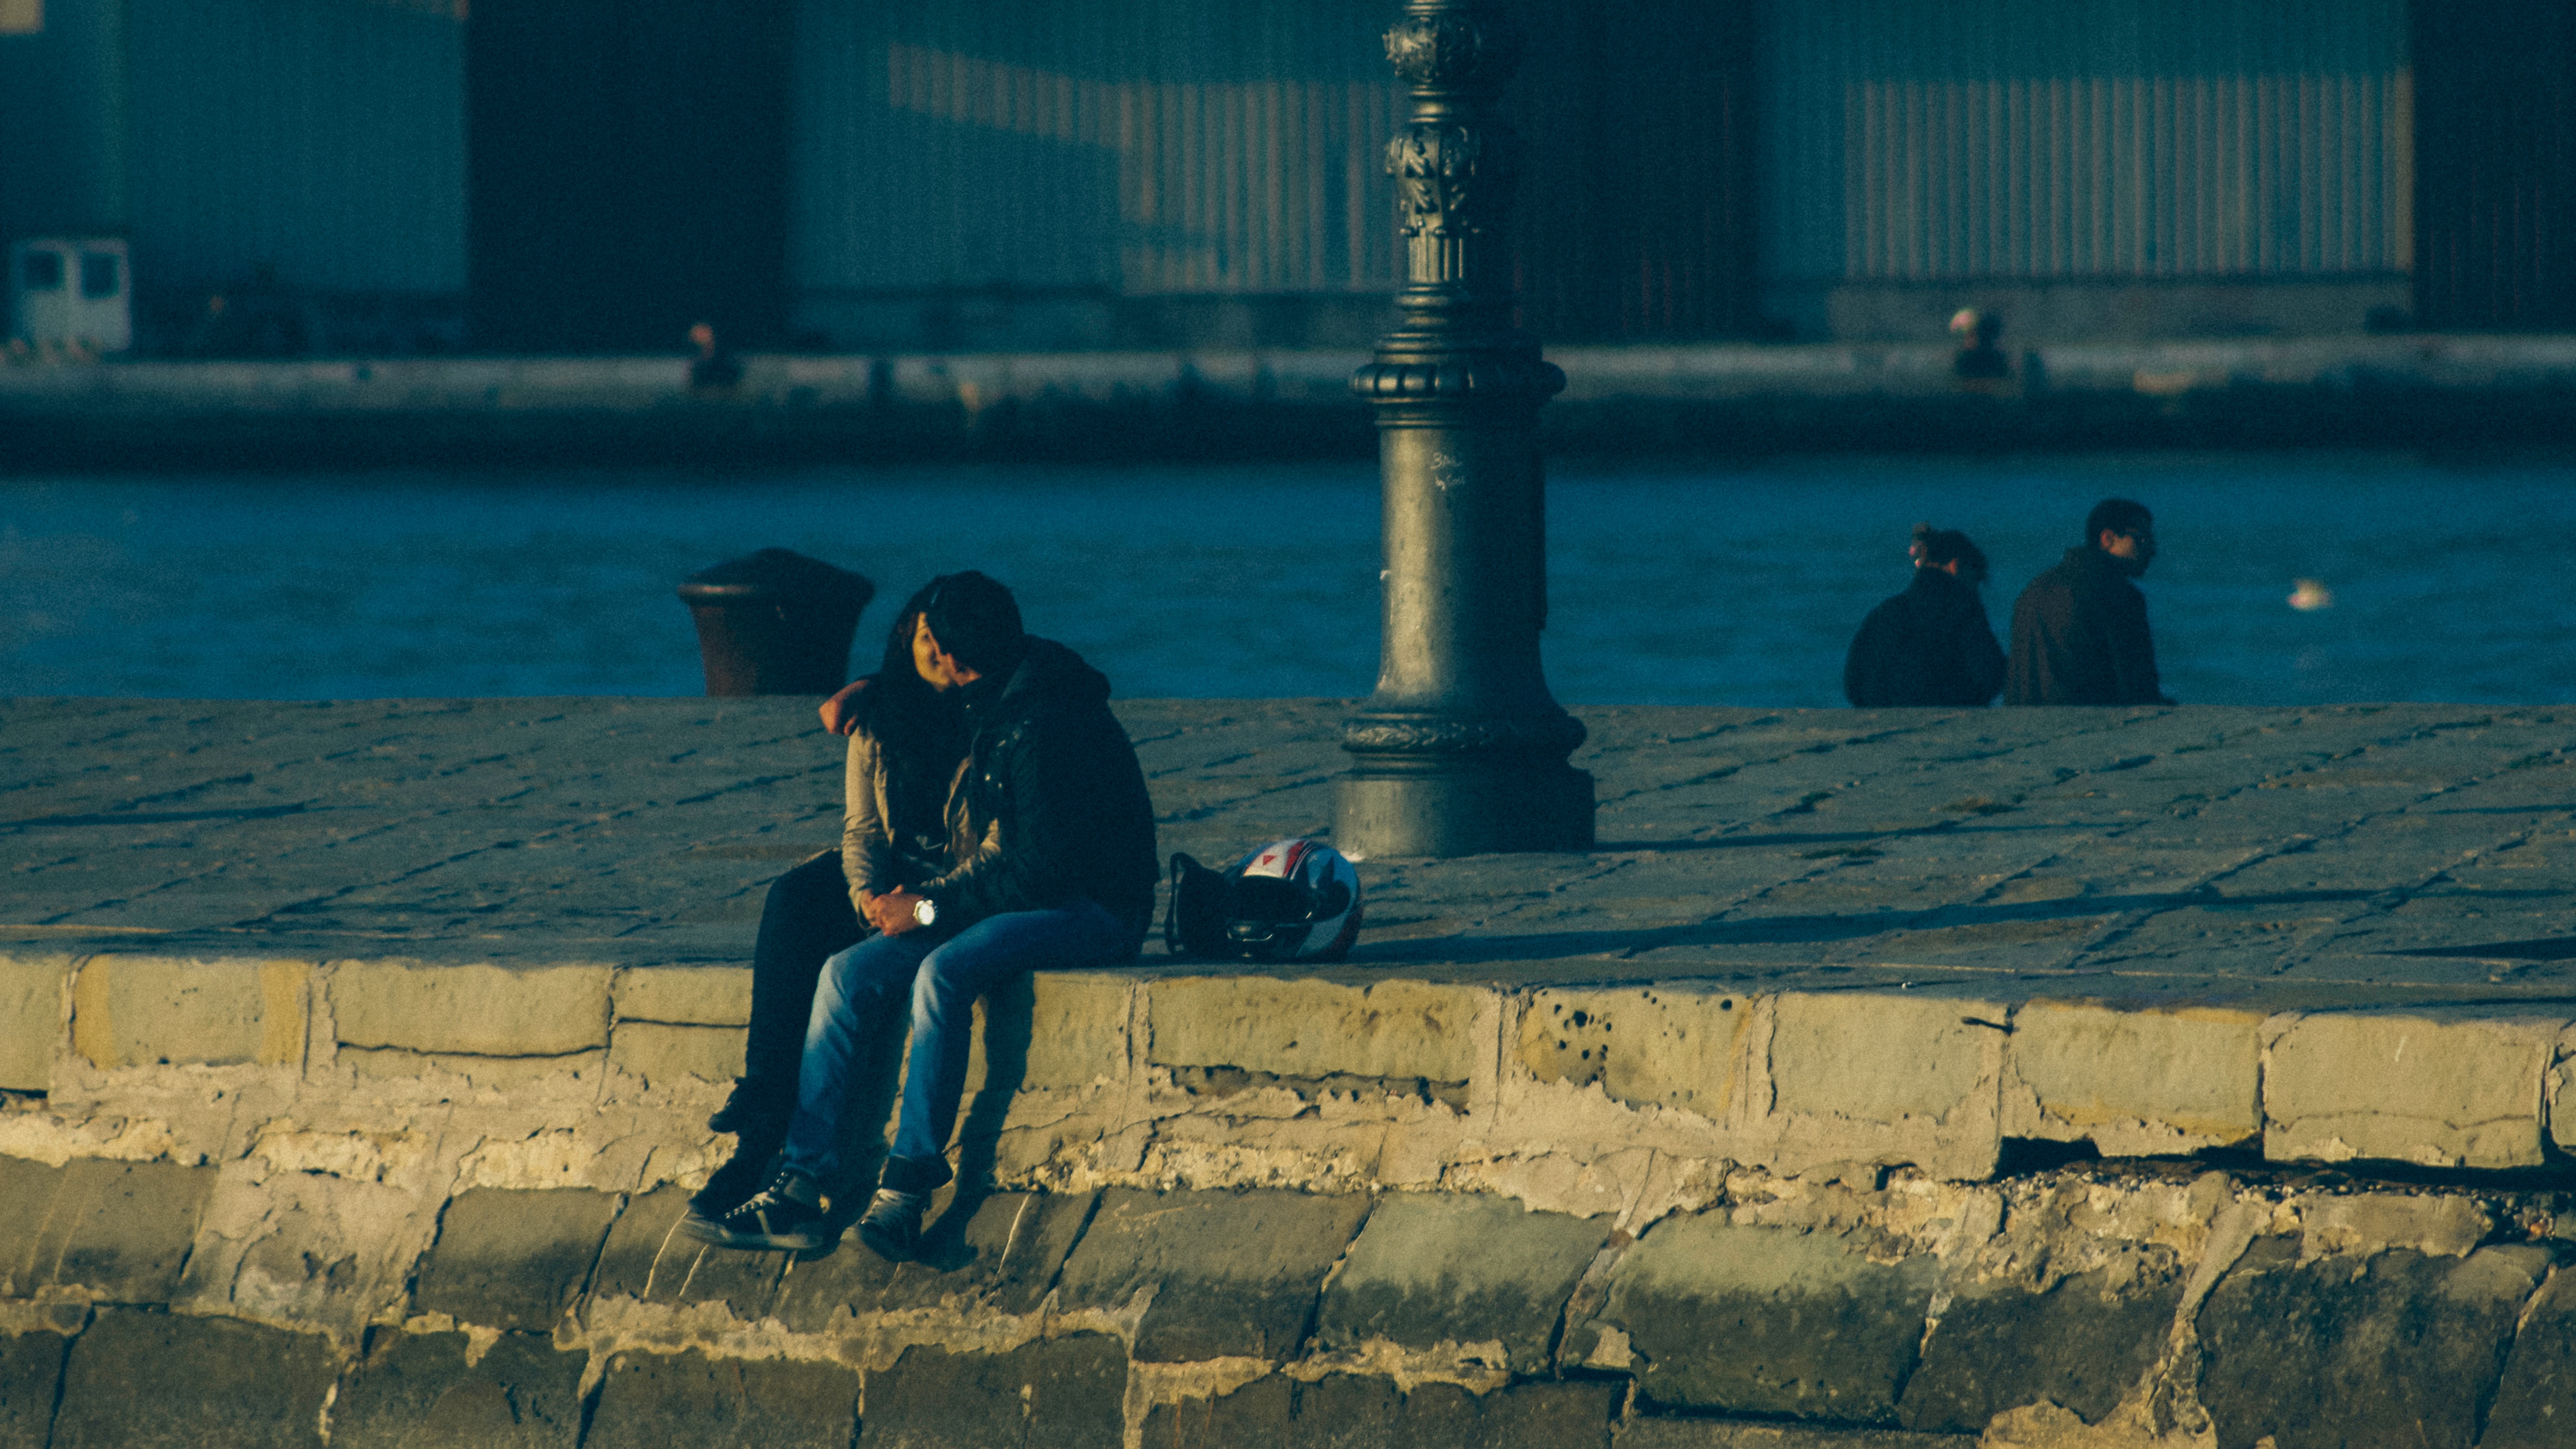
sea, water, sunset, sunlight, morning, evening, reflection, blue, photograph